Phipps Conservatory and Botanical Gardens

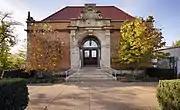
The Phipps Hall of Botany

The Botany Hall, across from Panther Hollow Bridge, features a small garden containing walkways, curved benches, and a fountain. The Botany Hall was funded, in 1901, by Henry Phipps to be used by local teachers looking to enhance class trips to the glasshouse. It was renovated in the late 1990s and continues to serve as a site for many educational programs and events.